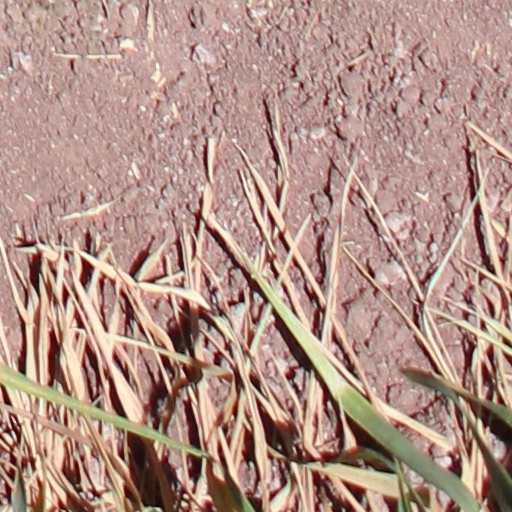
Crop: wheat